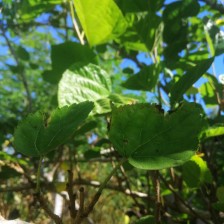
Variety: BlackAustralia